Oberrieden

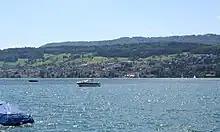
Oberrieden from across Lake Zurich

Oberrieden is a municipality in the district of Horgen in the canton of Zurich in Switzerland. It is one of the towns along the south shore of Lake Zurich.